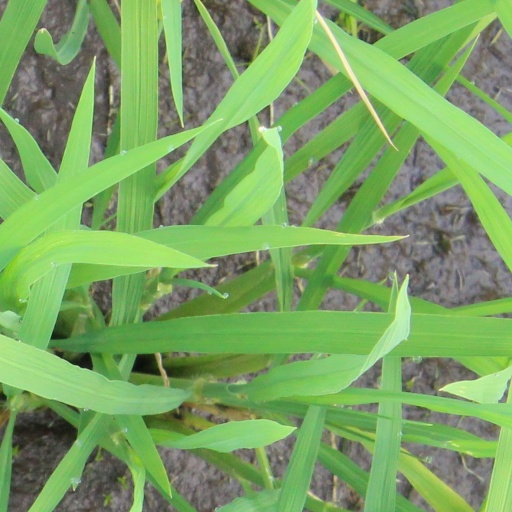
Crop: rice